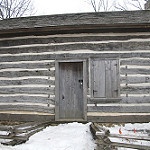
Scene: Outdoor